Reckingen-Gluringen

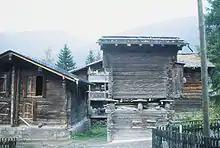
A barn in Gluringen

Reckingen-Gluringen has a population of . , 6.9% of the population are resident foreign nationals. Over the last 10 years (1999–2009 ) the population has changed at a rate of -13.9%. It has changed at a rate of -7.4% due to migration and at a rate of -3.3% due to births and deaths.